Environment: real
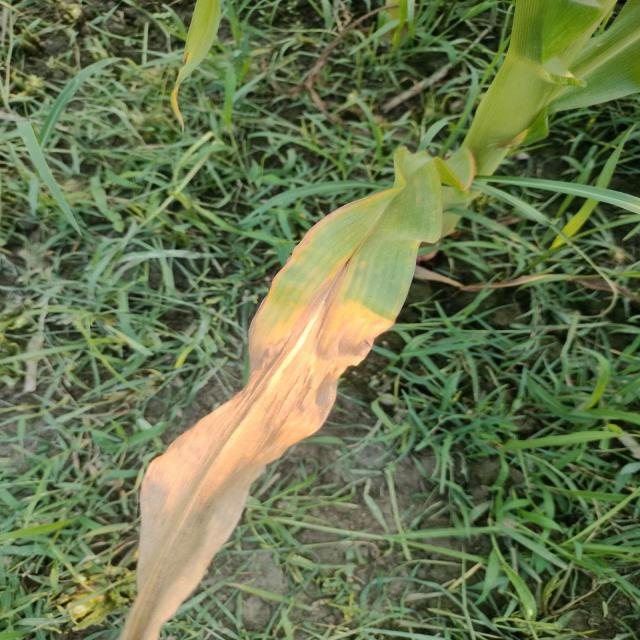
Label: nitrogen_deficiency